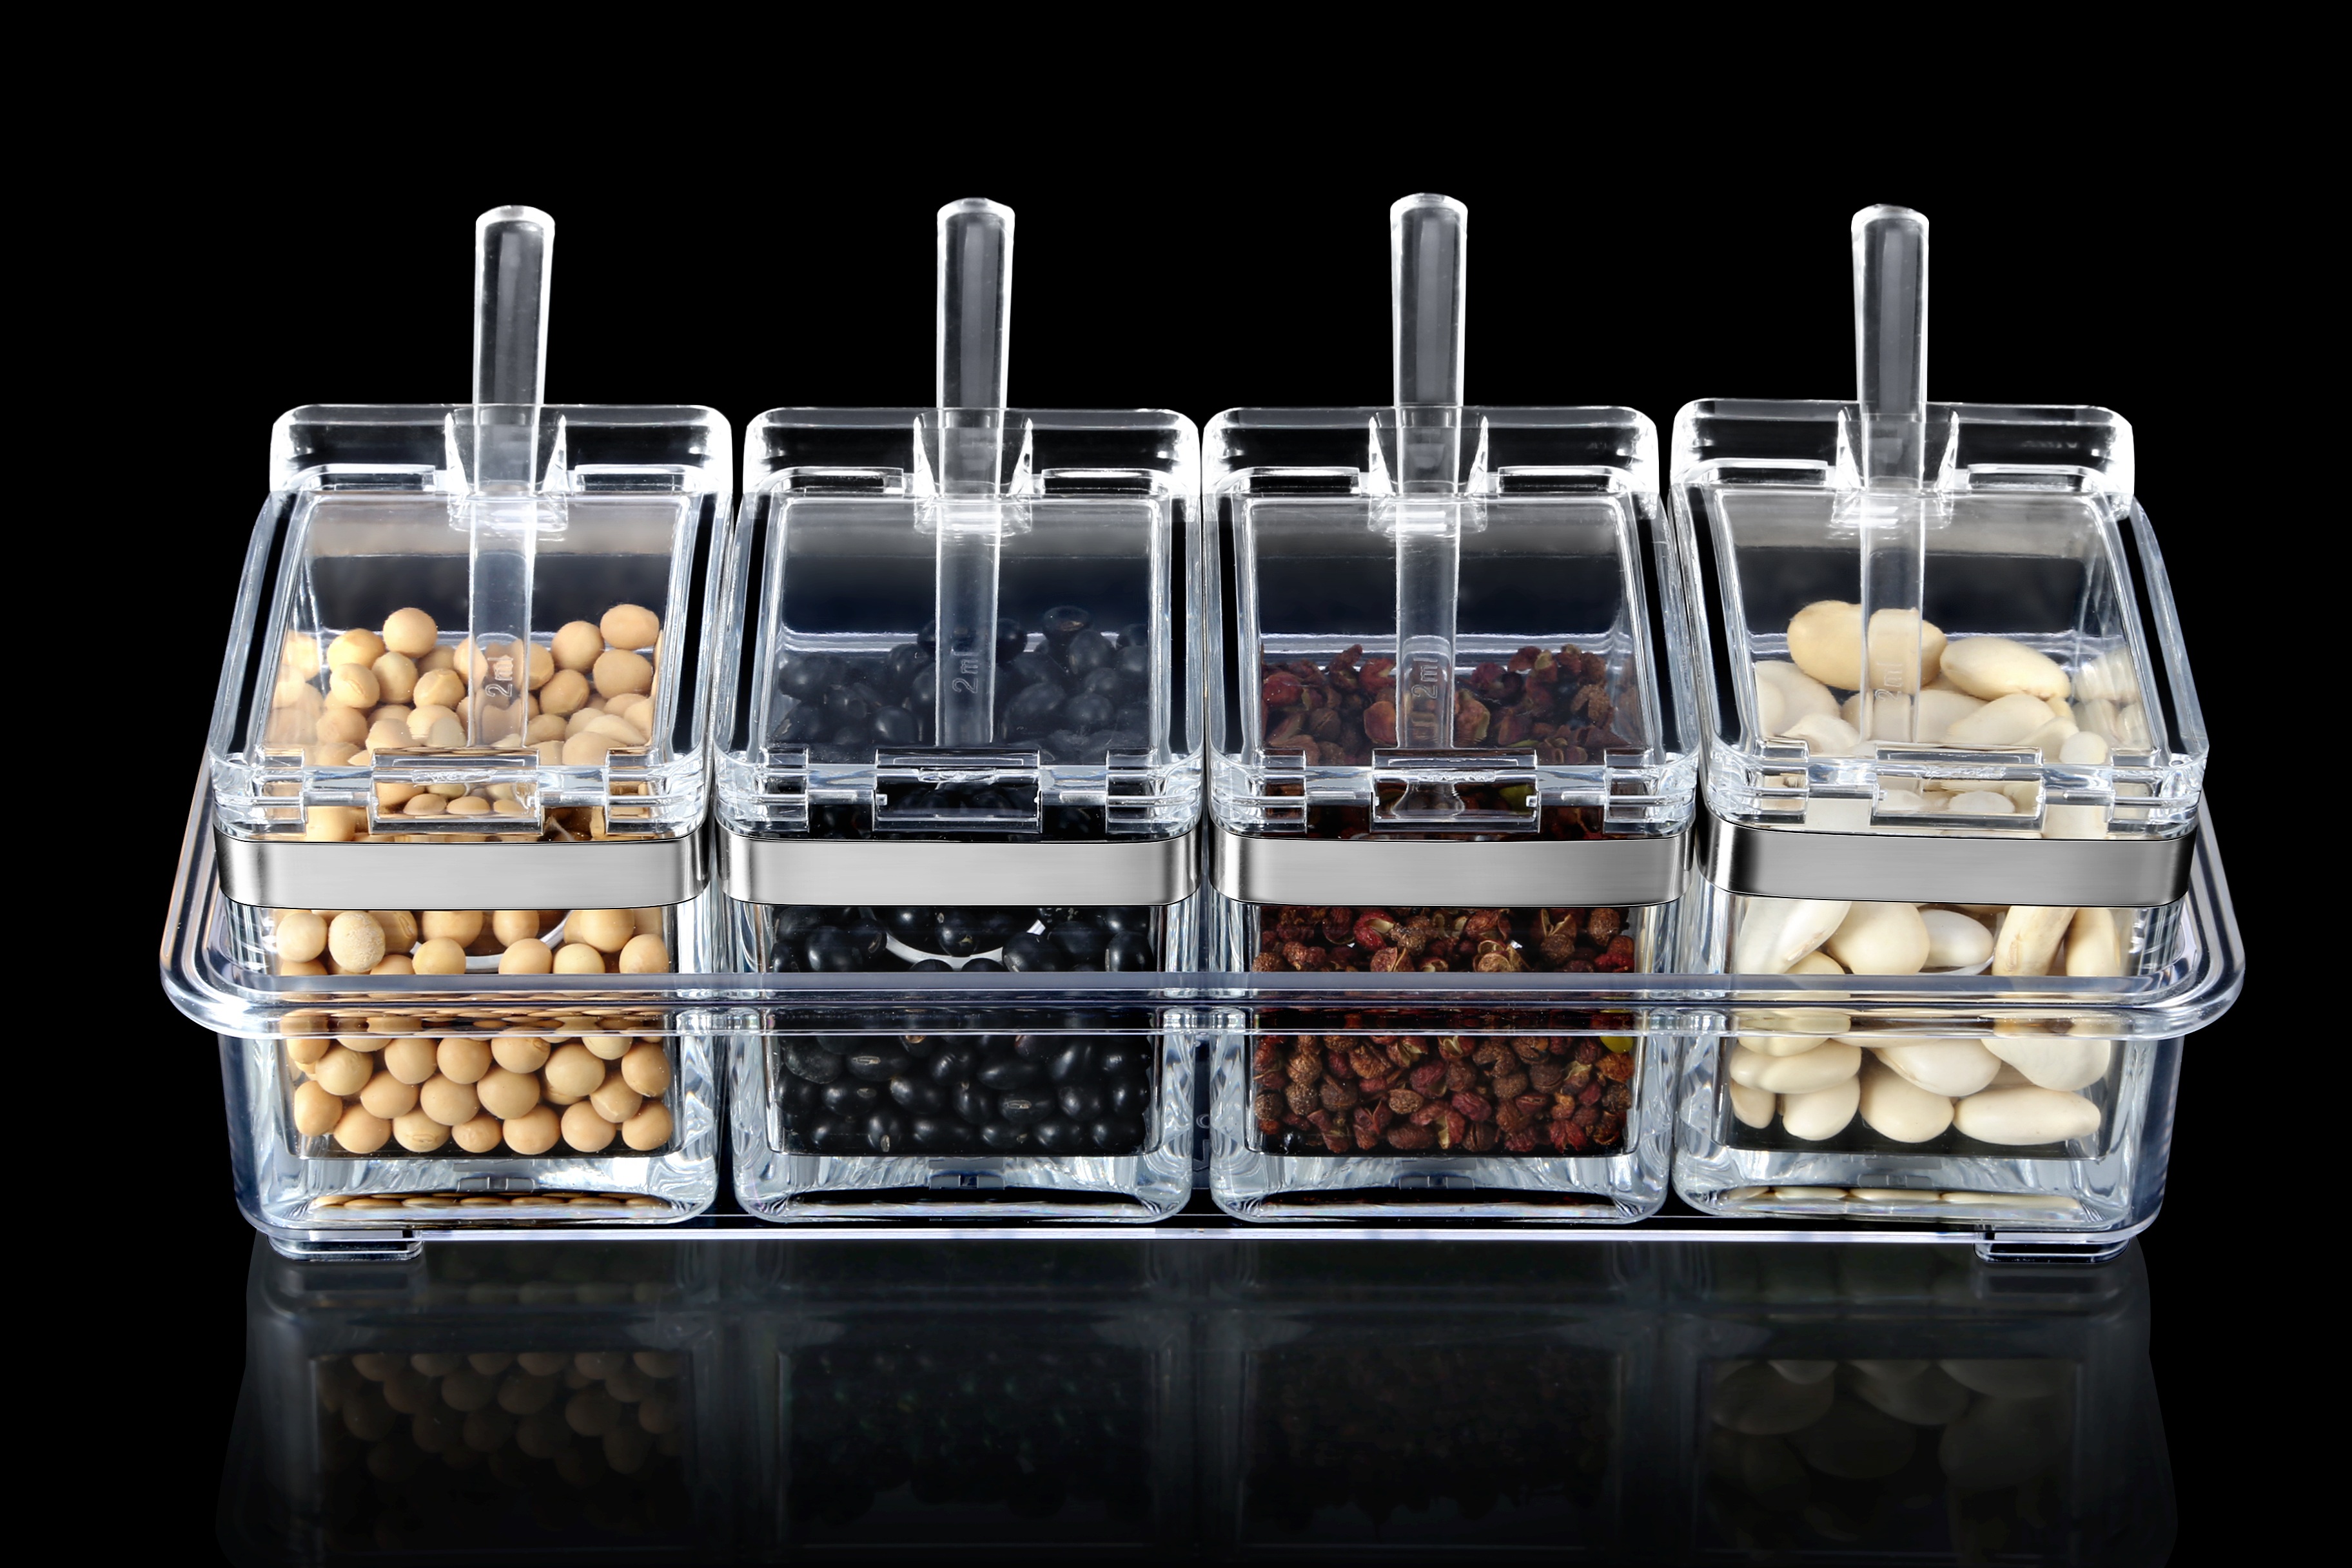
plastic, box, seasoning, beans, products, openings, display case, open box, plastic box, transparent box, flavored beans